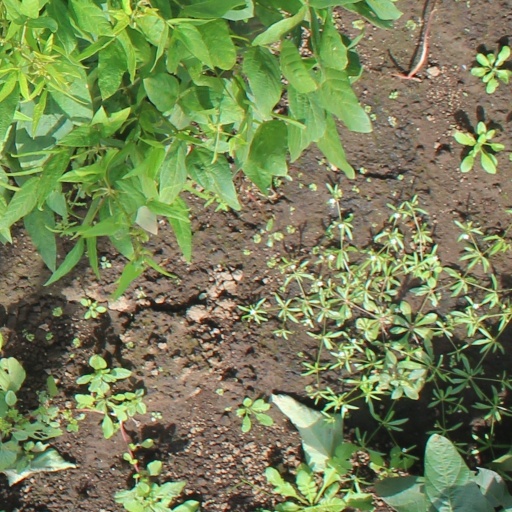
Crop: soybean